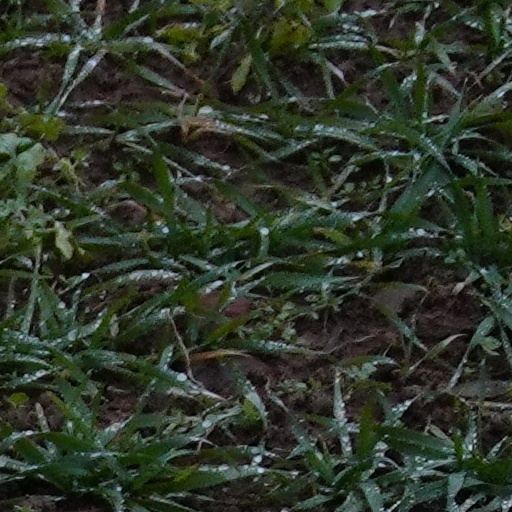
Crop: wheat